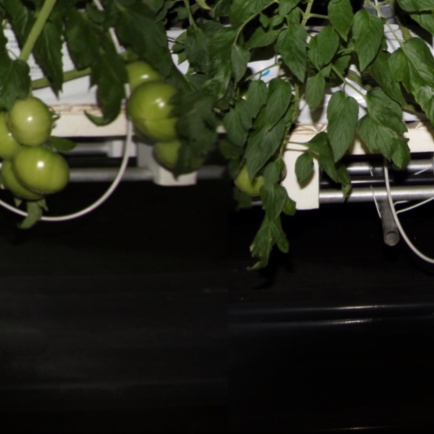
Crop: tomato